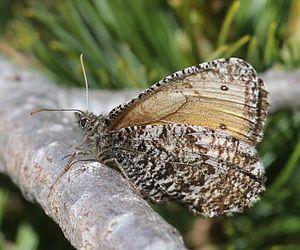
Le Chamoisé fascié est une espèce d'insectes lépidoptères appartenant à la famille des Nymphalidae à la sous-famille des Satyrinae et au genre Oeneis.